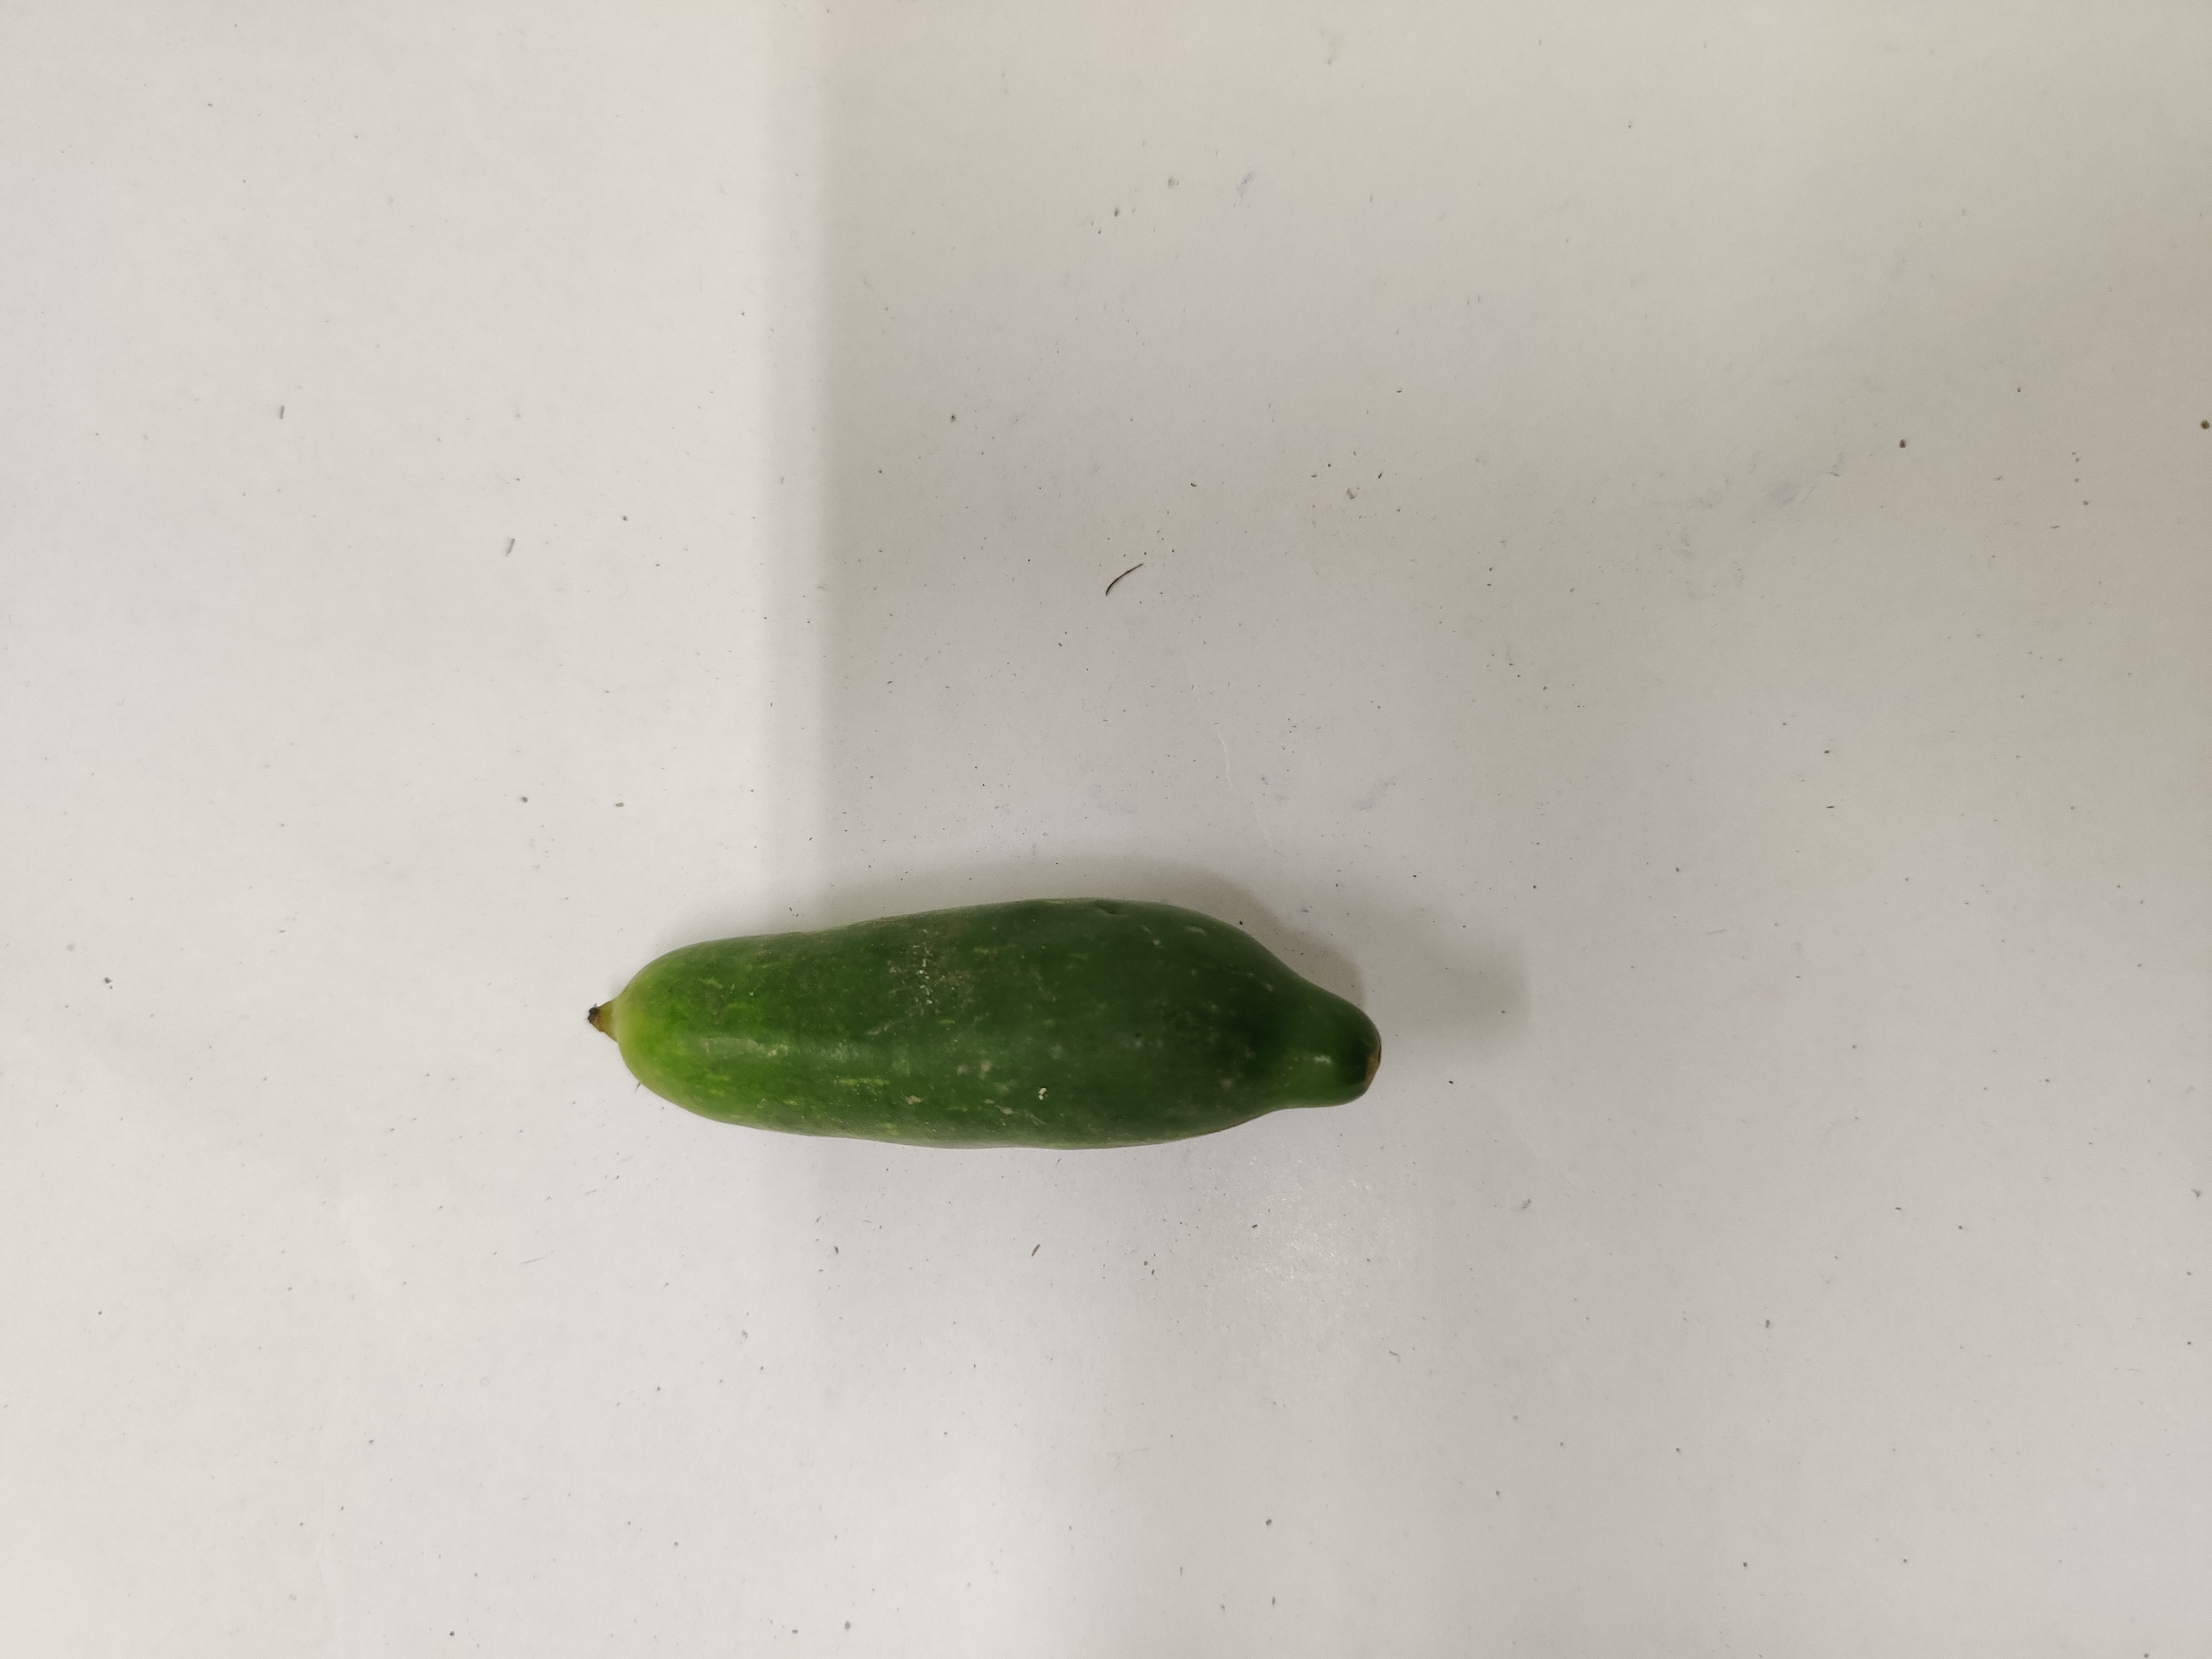
Crop: Ivy Gourd
Condition: Fresh